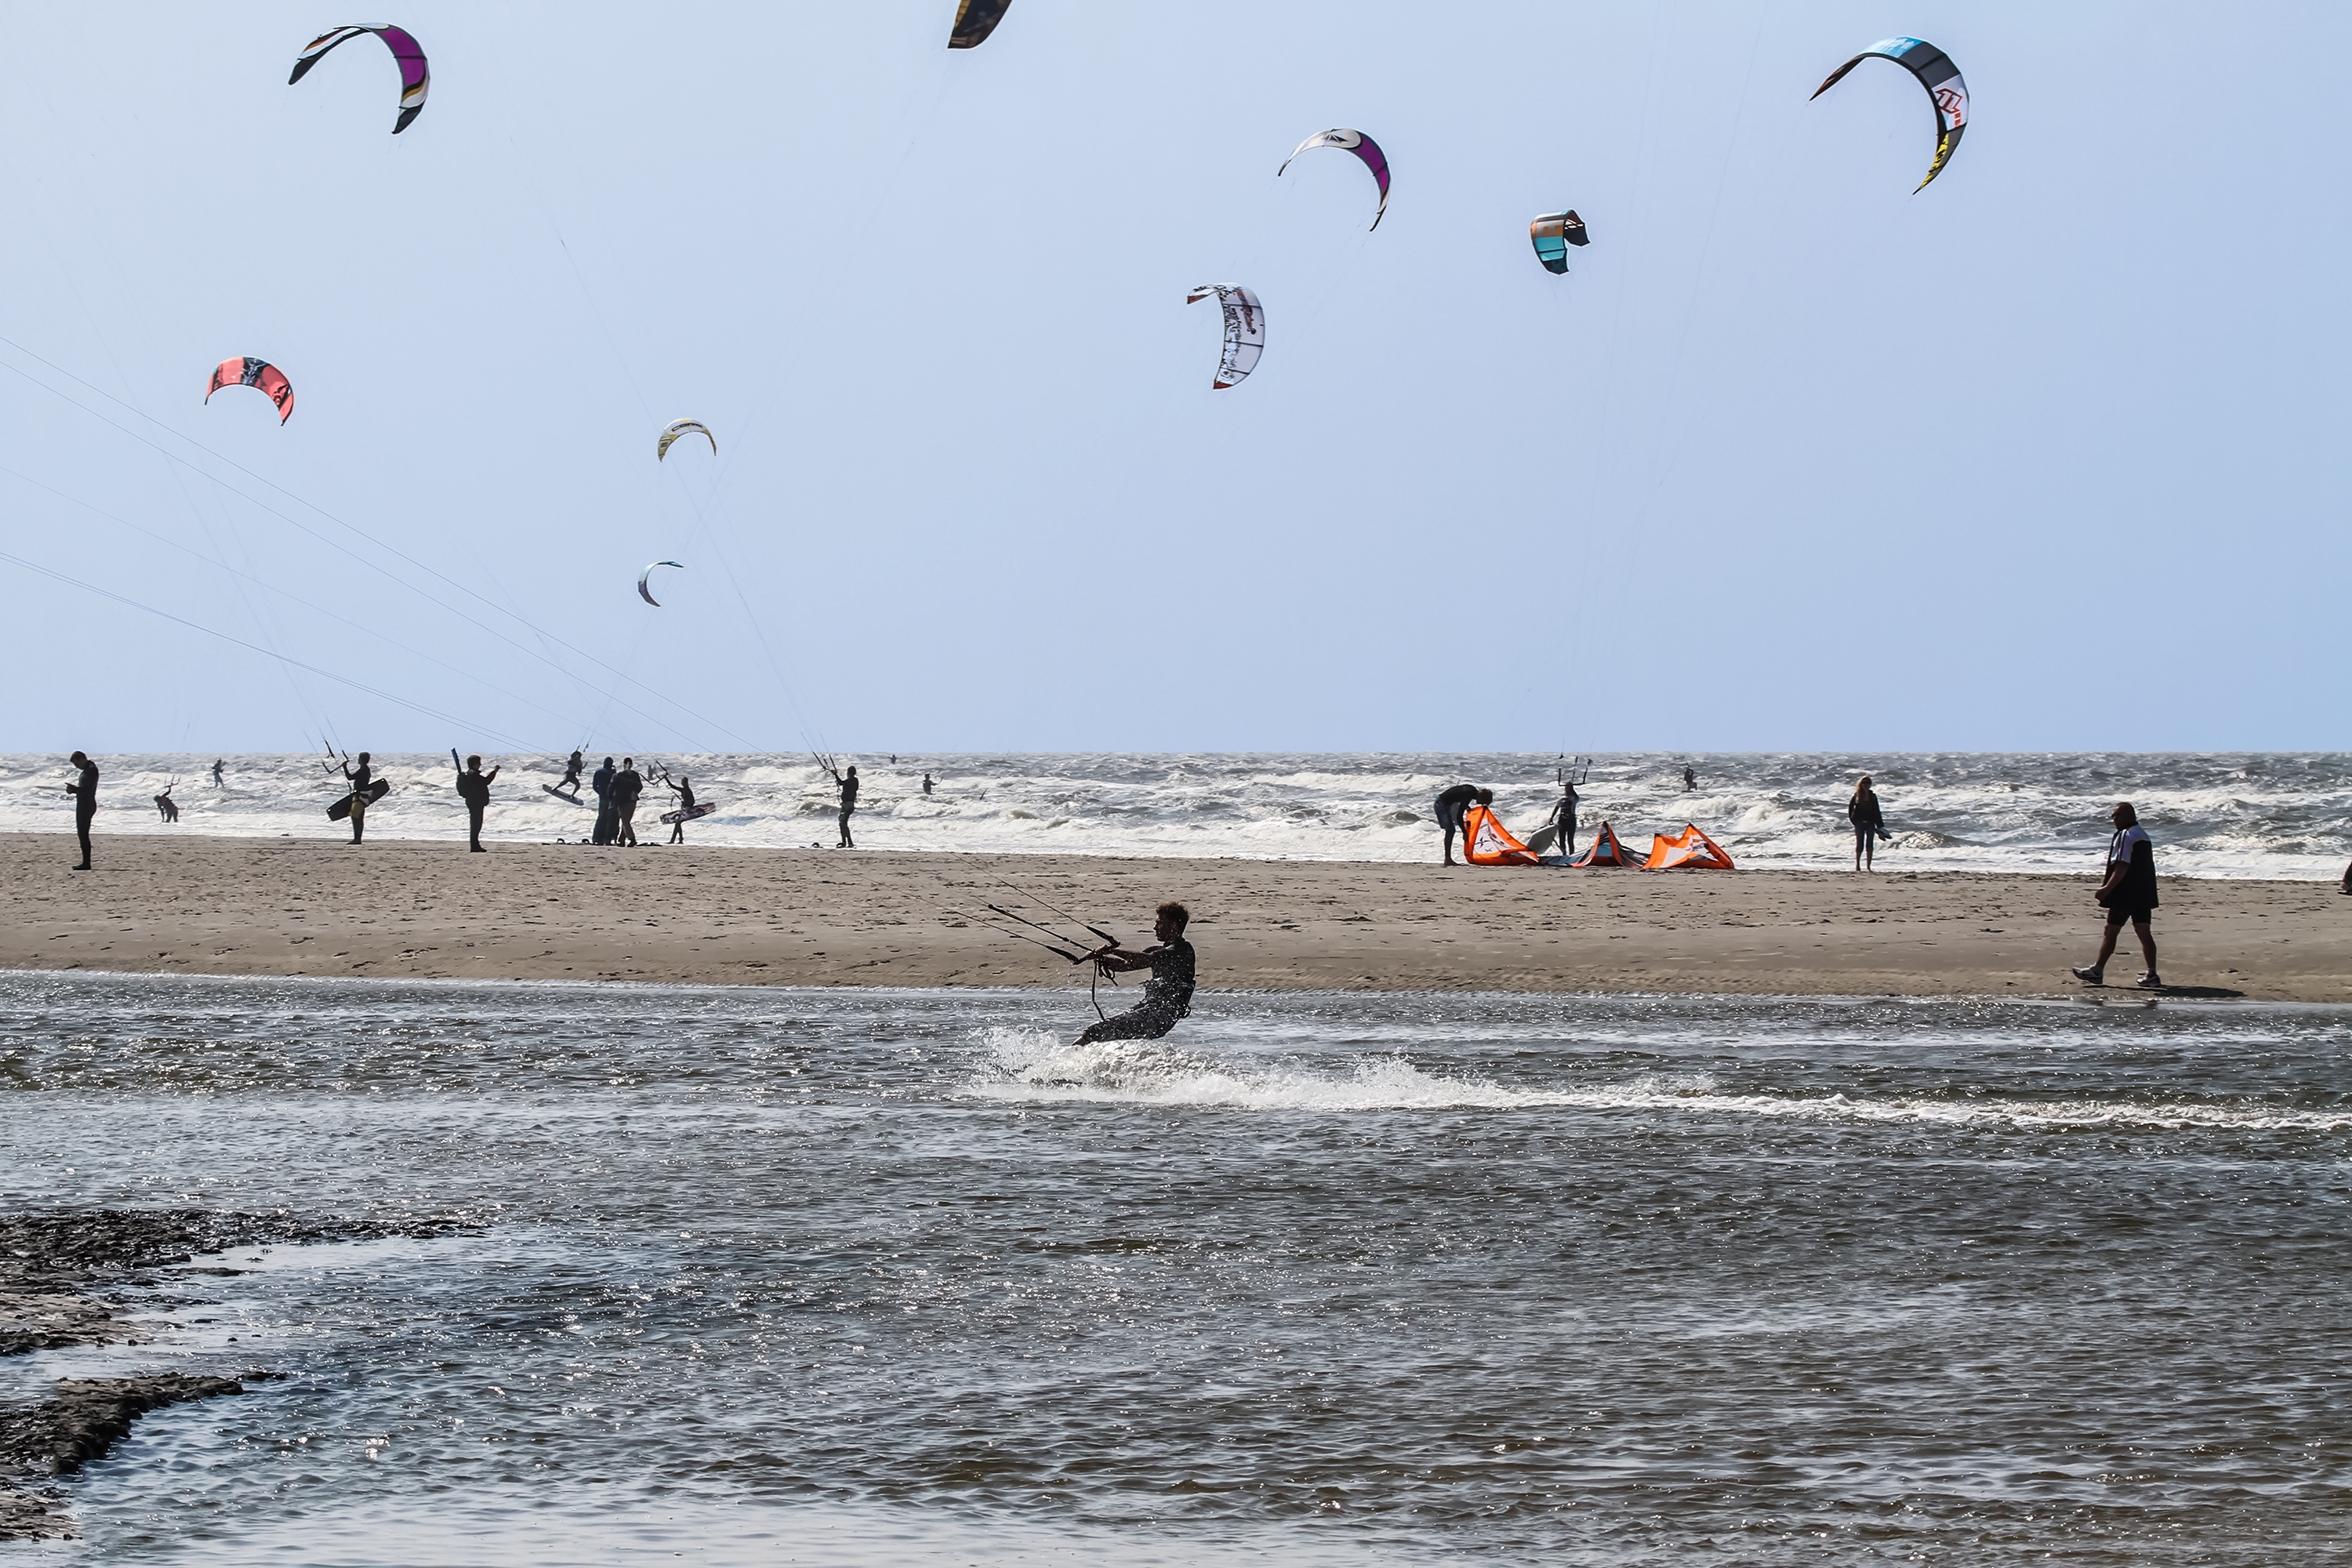
beach, sea, coast, water, sand, sport, wave, wind, summer, kite, holiday, toy, national park, sports, kitesurfing, north sea, mecklenburg, nordfriesland, sand beach, water sport, kite surfing, st peter, ording, world natural heritage, windsports, wind wave, boardsport, kite sports, surface water sports, individual sports